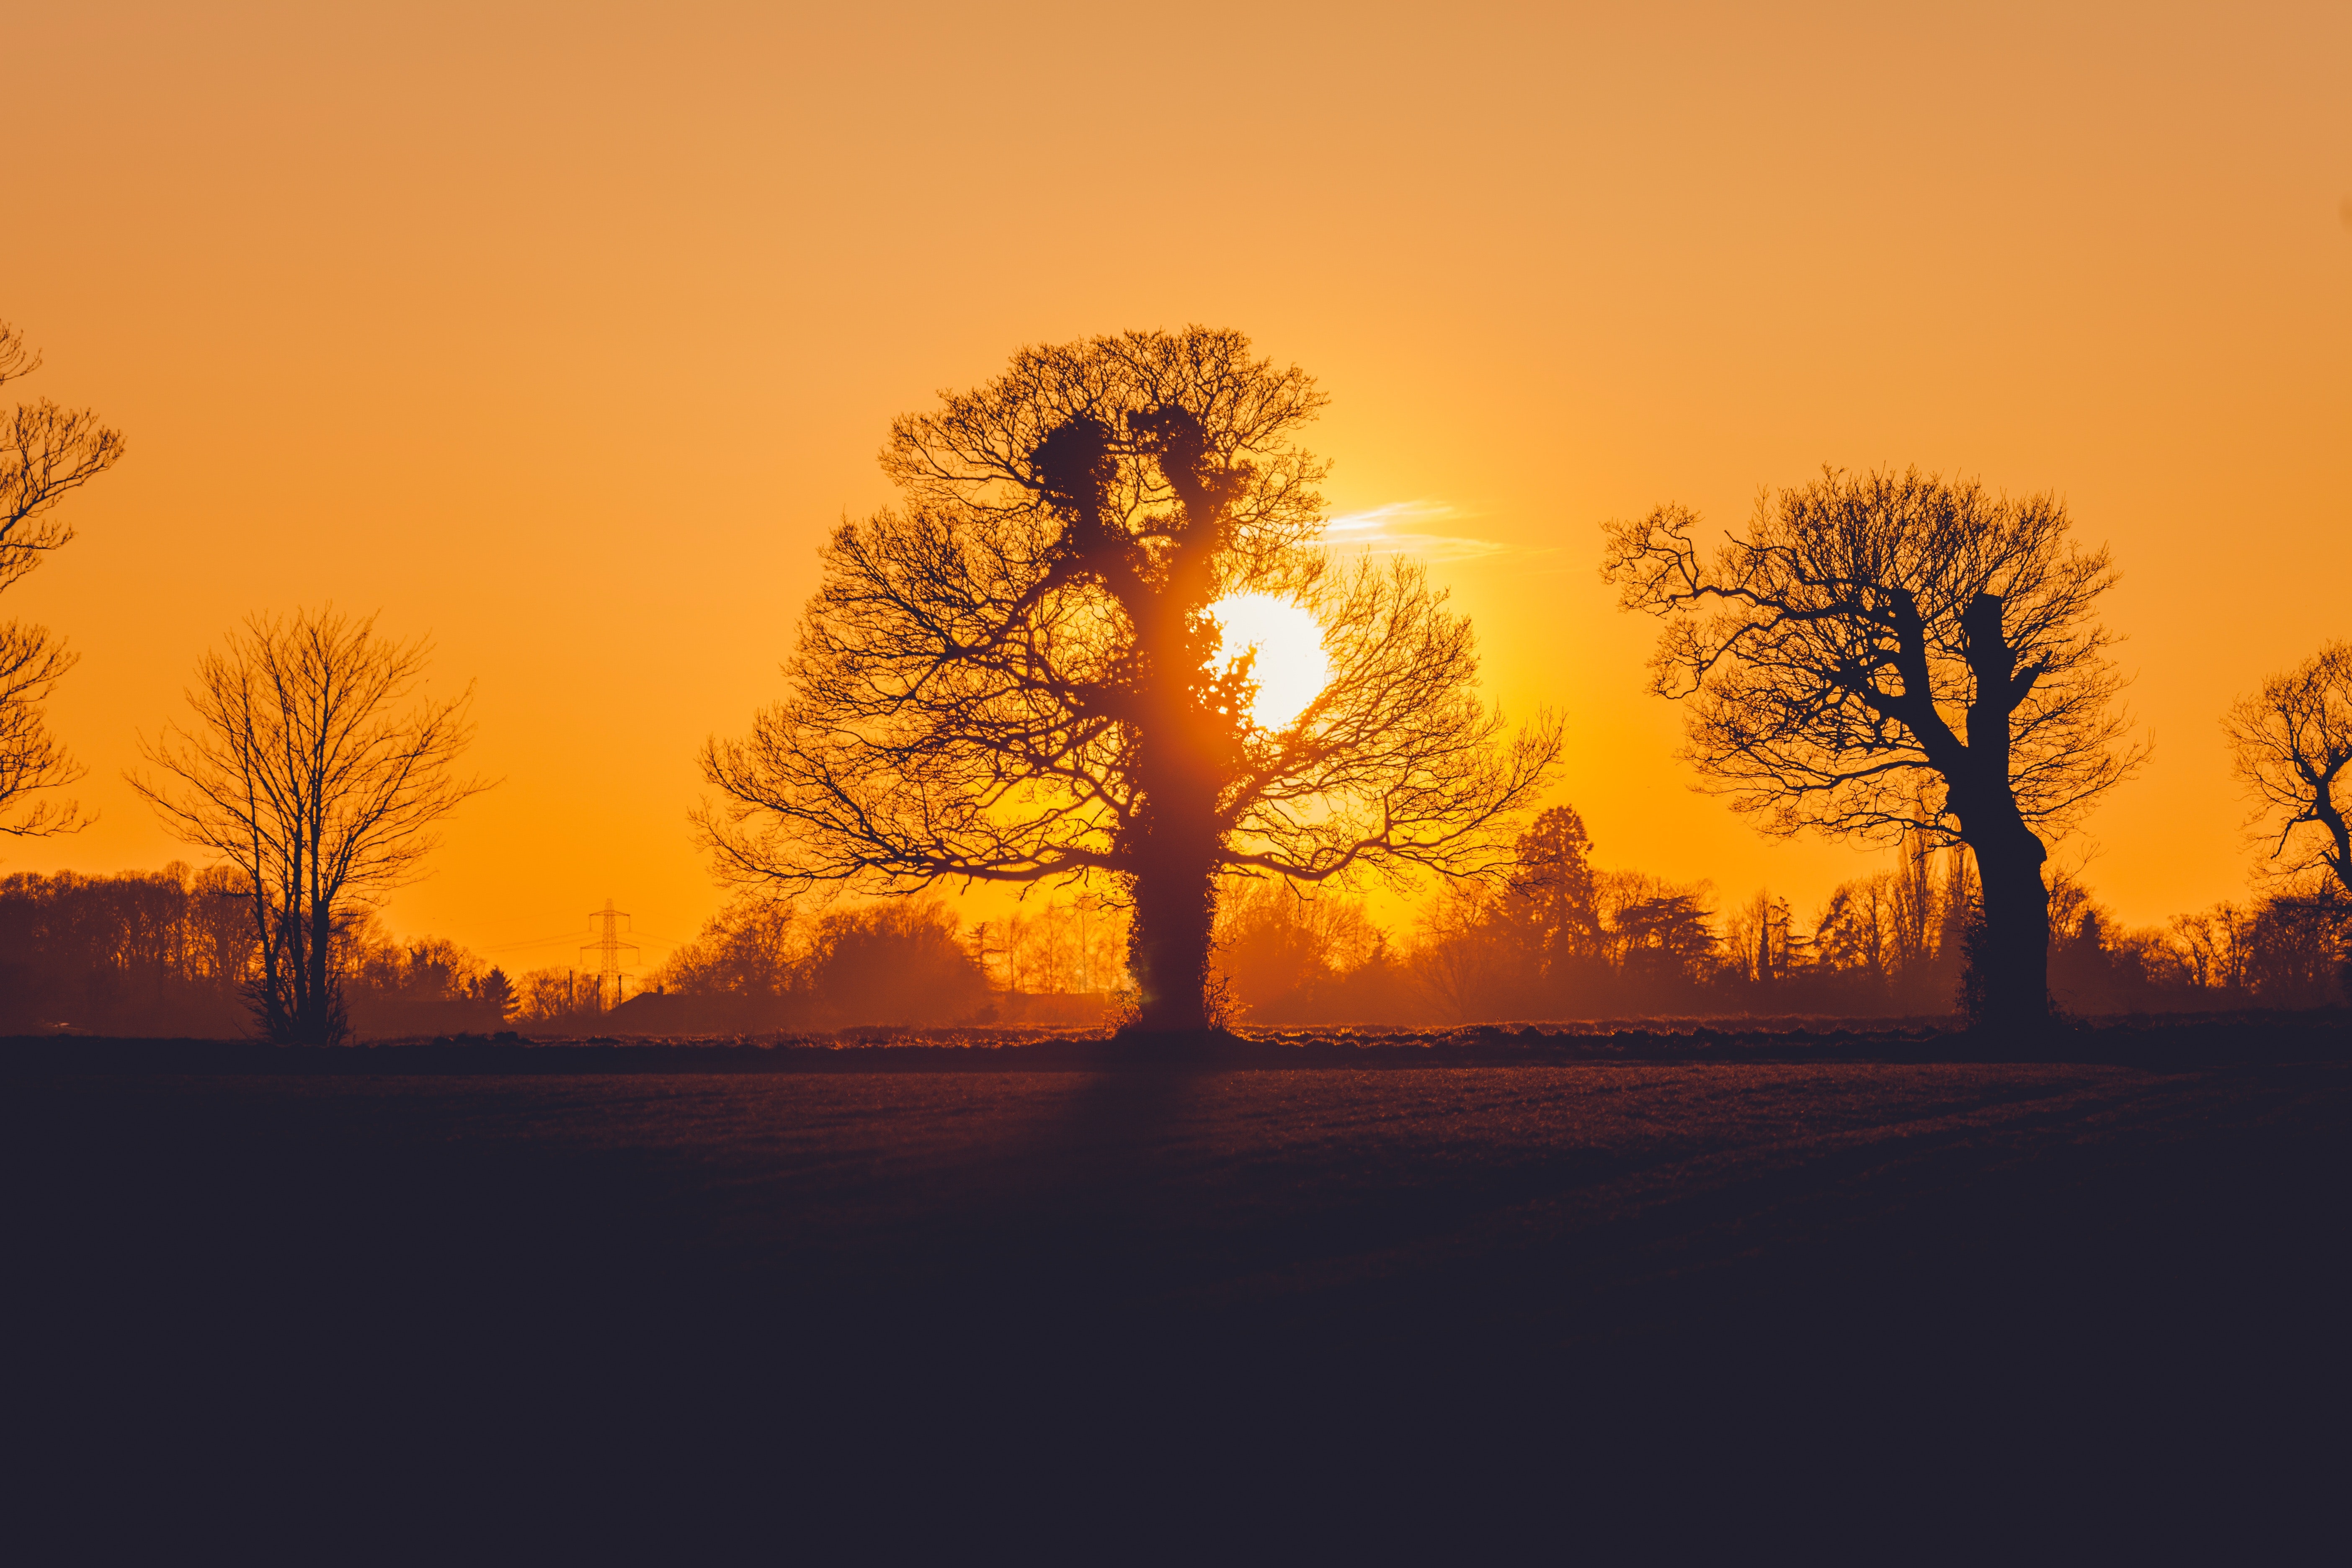
sky, natural landscape, tree, nature, atmospheric phenomenon, sunrise, sunset, morning, evening, horizon, orange, branch, atmosphere, sunlight, red sky at morning, woody plant, sun, afterglow, dusk, cloud, plant, landscape, calm, dawn, savanna, wildlife, silhouette, rural area, backlighting, plain, heat, winter, astronomical object